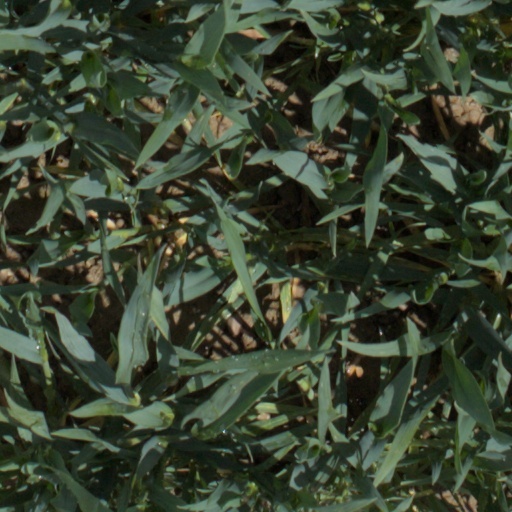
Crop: wheat